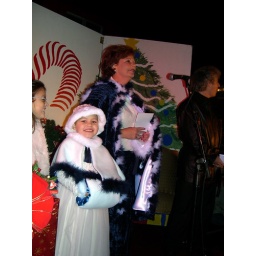
I think the girl in white is dead now.